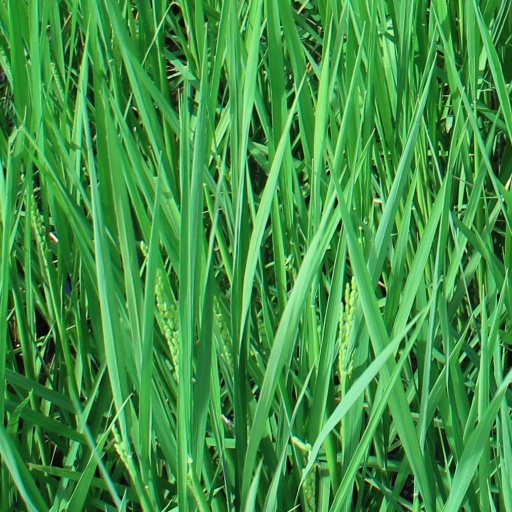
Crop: rice